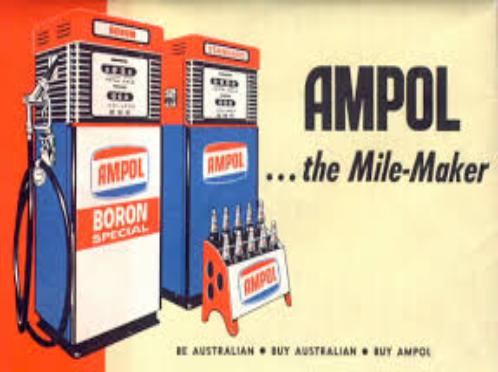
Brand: Ampol
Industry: Others